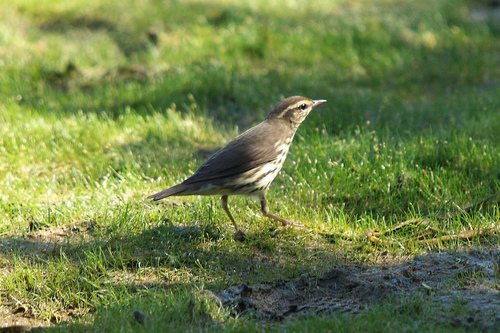
the bird has a small, thin and pointed bill. a white eyebrow, and a speckled white flank, belly, and breasta smaller bird with brown wing and tail feathers, a short flat bill, and a white and black striped under belly.
this bird is brown with white on its stomach and has a very short beak.
a small bird that is mostly brown in color with a black and white stripes on its belly, and a white eyebrow.
this bird has a speckled belly and breast with a short pointy bill.
this bird has feathers that are grey and has a short billthe bird has a grey back, striped belly and a black eyering.
this bird is brown with white and has a long, pointy beak.
this bird is brown and white in color, with a brown beak.
this is a small brown bird, with a long tarsus, and yellow eyebrows.
Species: Northern Waterthrush